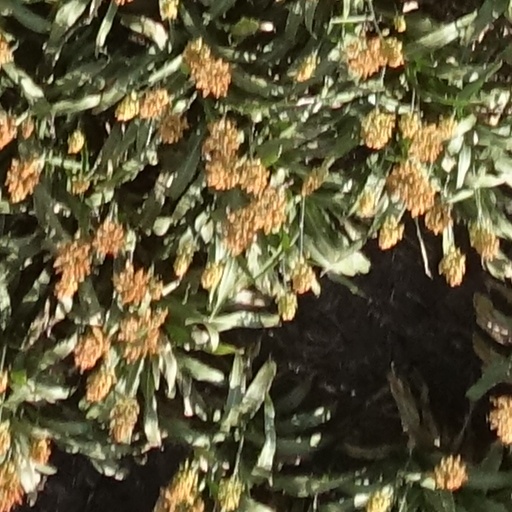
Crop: sorghum